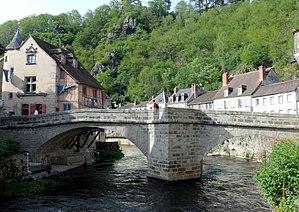
Aubusson (Creuse) - Pont de la Terrade vu de l'amont
Aubusson est une commune française située dans le département de la Creuse, en région Nouvelle-Aquitaine. Ses habitants sont appelés les Aubussonnais.
Le pont de la Terrade est situé à Aubusson, dans le département de la Creuse et la région Nouvelle-Aquitaine. Il est inscrit à l'inventaire des monuments historiques.
La famille du Plantadis est une famille noble française originaire de la Marche. Elle se divisa en plusieurs branches dont l'une, établie dès le XVIIᵉ siècle à Aubusson dans l'actuelle Creuse, en Nouvelle-Aquitaine, s'allia avec des familles de maîtres tapissiers de cette ville et dirigea elle-même des fabriques de tapisserie. Cette famille s'éteignit à la fin du XIXᵉ siècle.